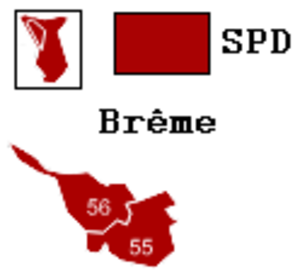
Couleur des 2 Districts de Brême lors des élections fédérales générales de 2009.
Cette liste présente les 622 députés de la 17ᵉ législature du Bundestag élus lors des élections fédérales allemandes de 2009.